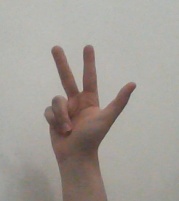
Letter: al